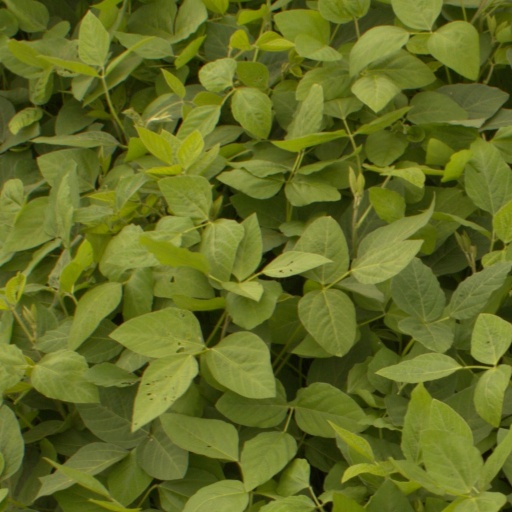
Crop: soybean